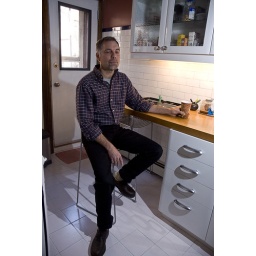
Man sitting on a bench in his kitchen